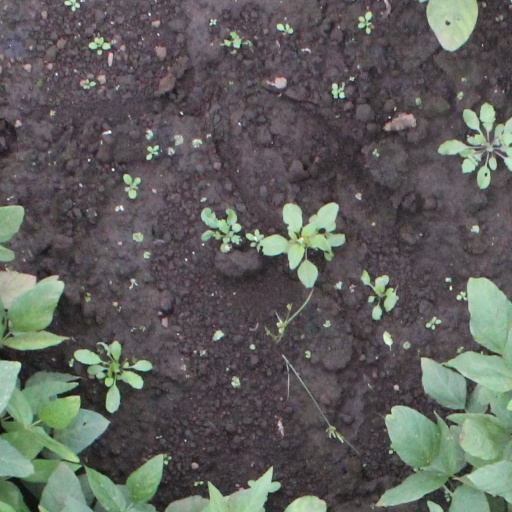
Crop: soybean